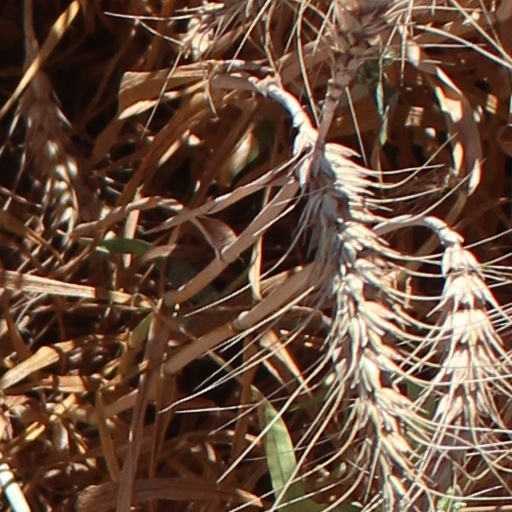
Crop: wheat